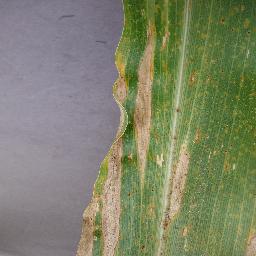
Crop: corn
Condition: (maize)_northern_blight